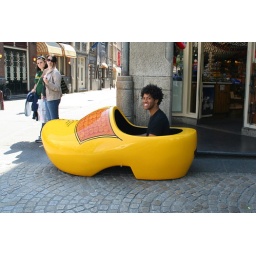
wooden shoe in Amsterdam